Douglas Hogg, 1st Viscount Hailsham

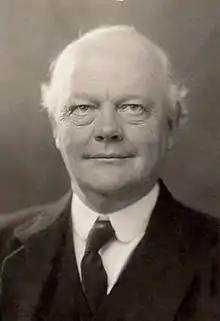
Hailsham in 1930

Douglas McGarel Hogg, 1st Viscount Hailsham, (28 February 1872 – 16 August 1950) was a British lawyer and Conservative politician who twice served as Lord Chancellor, in addition to a number of other Cabinet positions. Mooted as a possible successor to Stanley Baldwin as party leader for a time in the very early 1930s, he was widely considered to be one of the leading Conservative politicians of his generation.